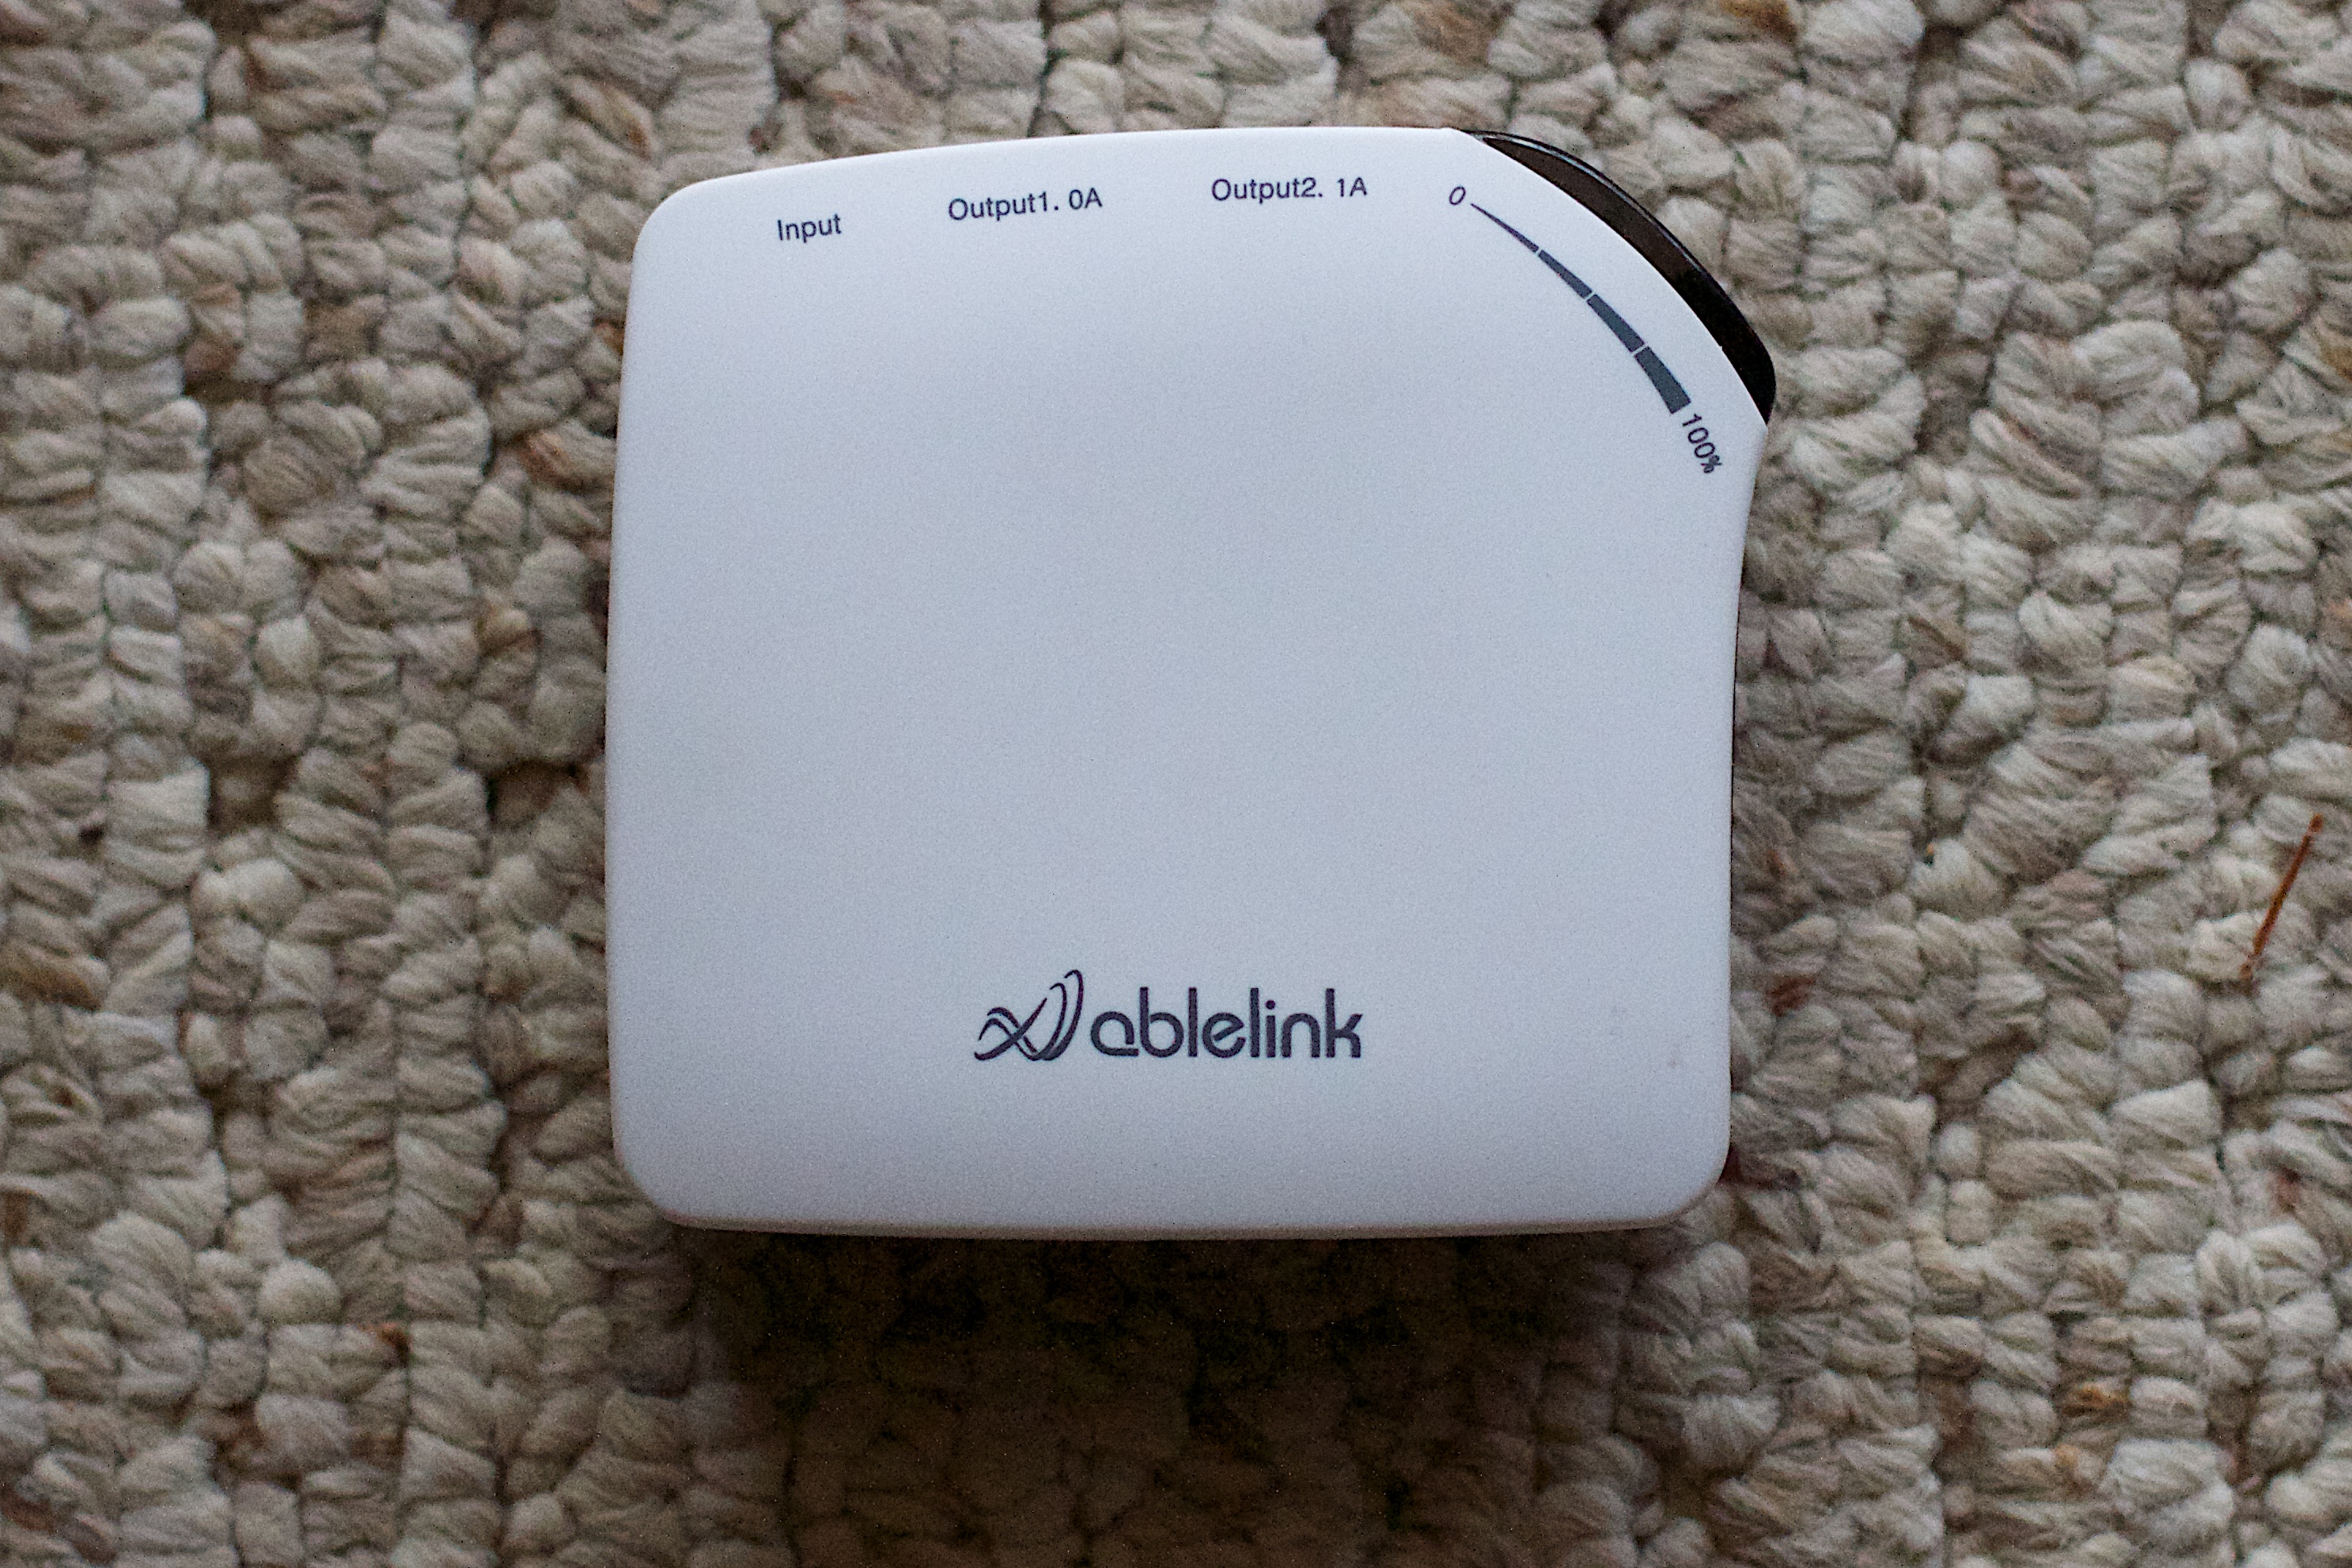
technology, gadget, mobile phone, font, electronics, storybox, piratebox, multimedia, electronic device